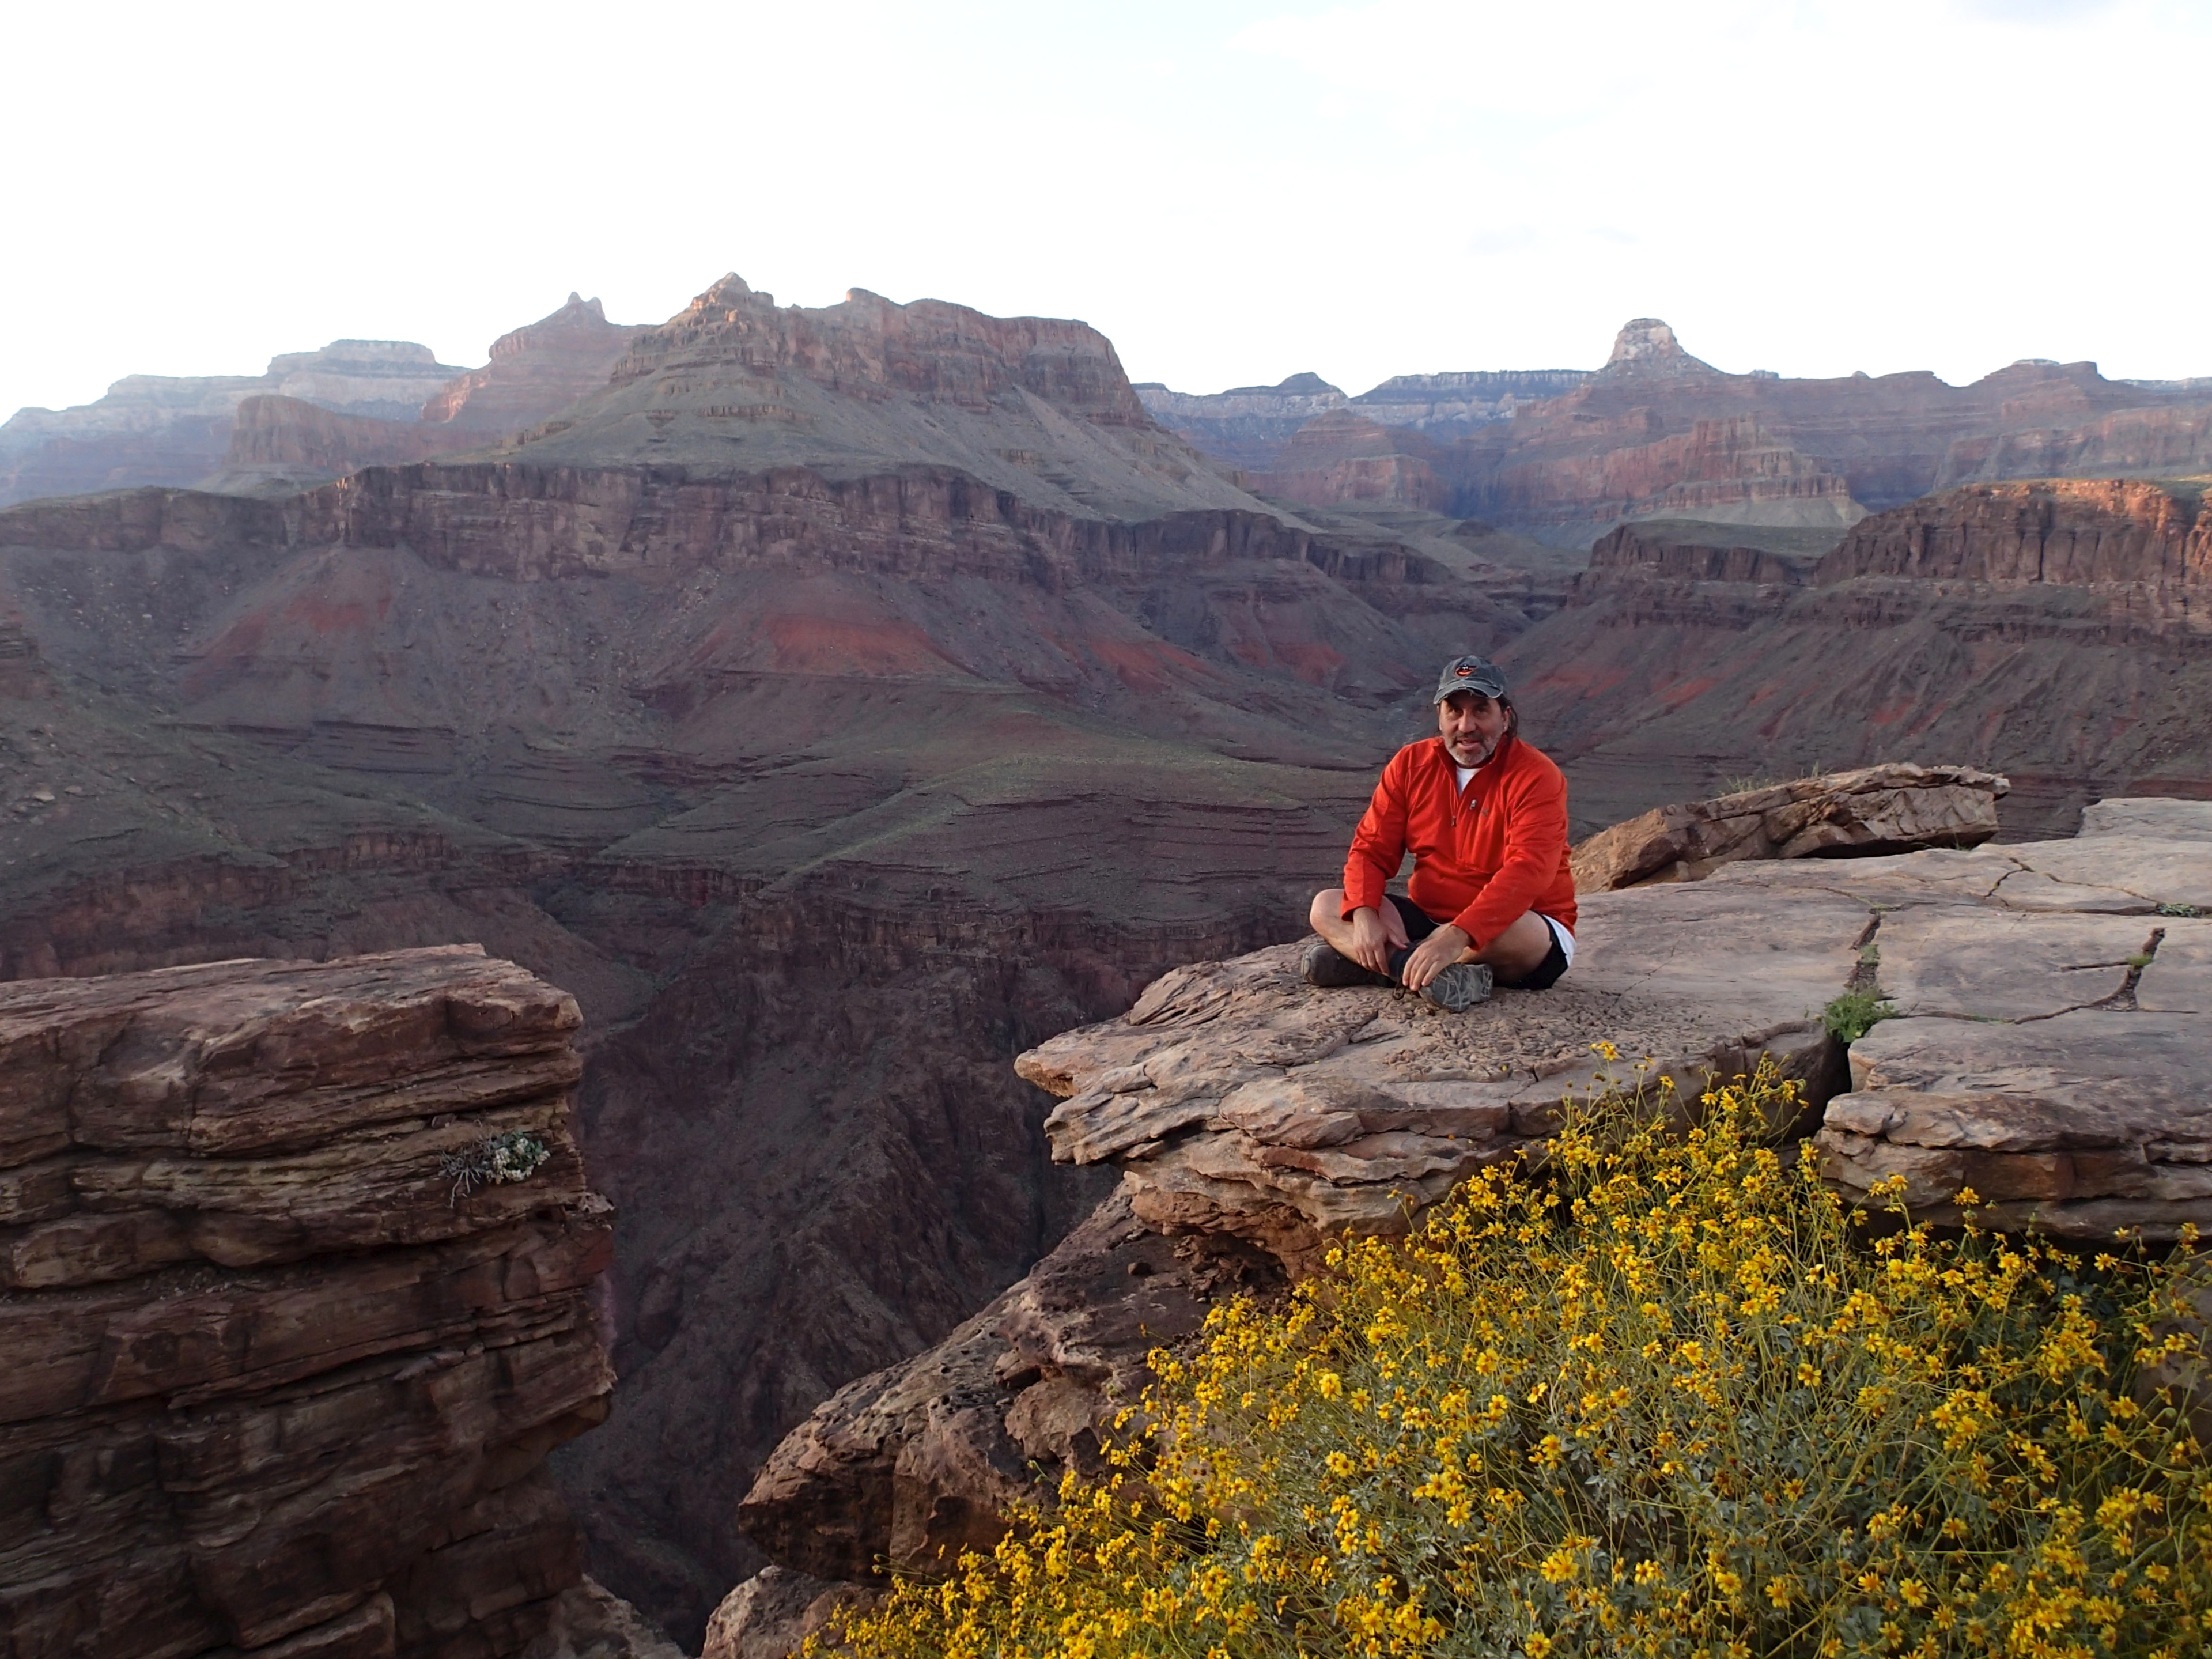
rock, wilderness, walking, mountain, trail, valley, formation, cliff, canyon, extreme sport, terrain, ridge, geology, badlands, plateau, grandcanyon, wadi, landform, geological phenomenon